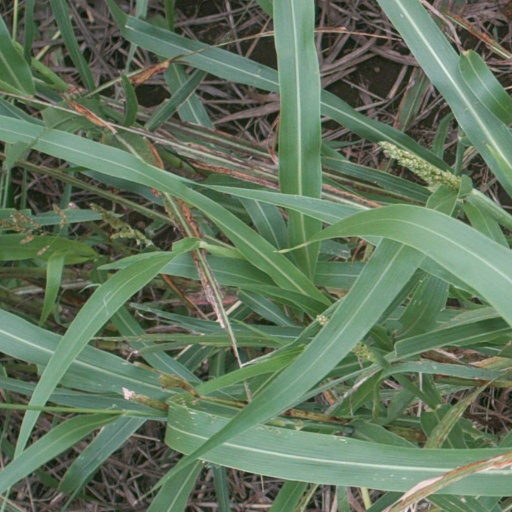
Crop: sorghum